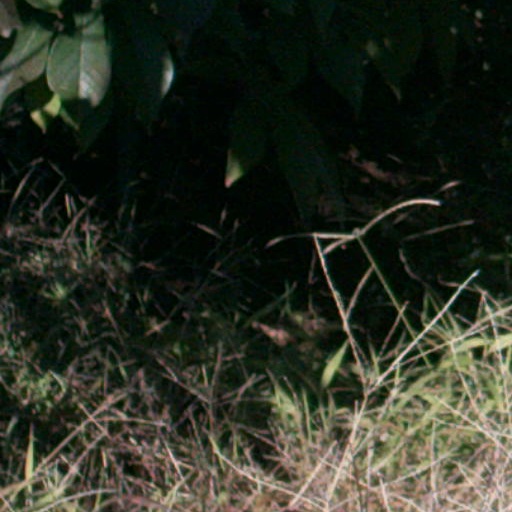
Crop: cassava